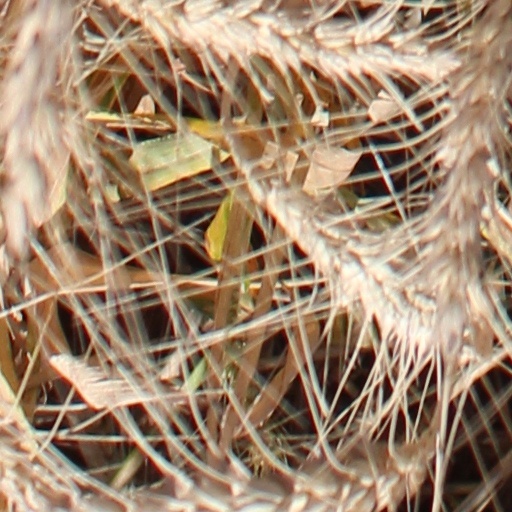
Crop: wheat